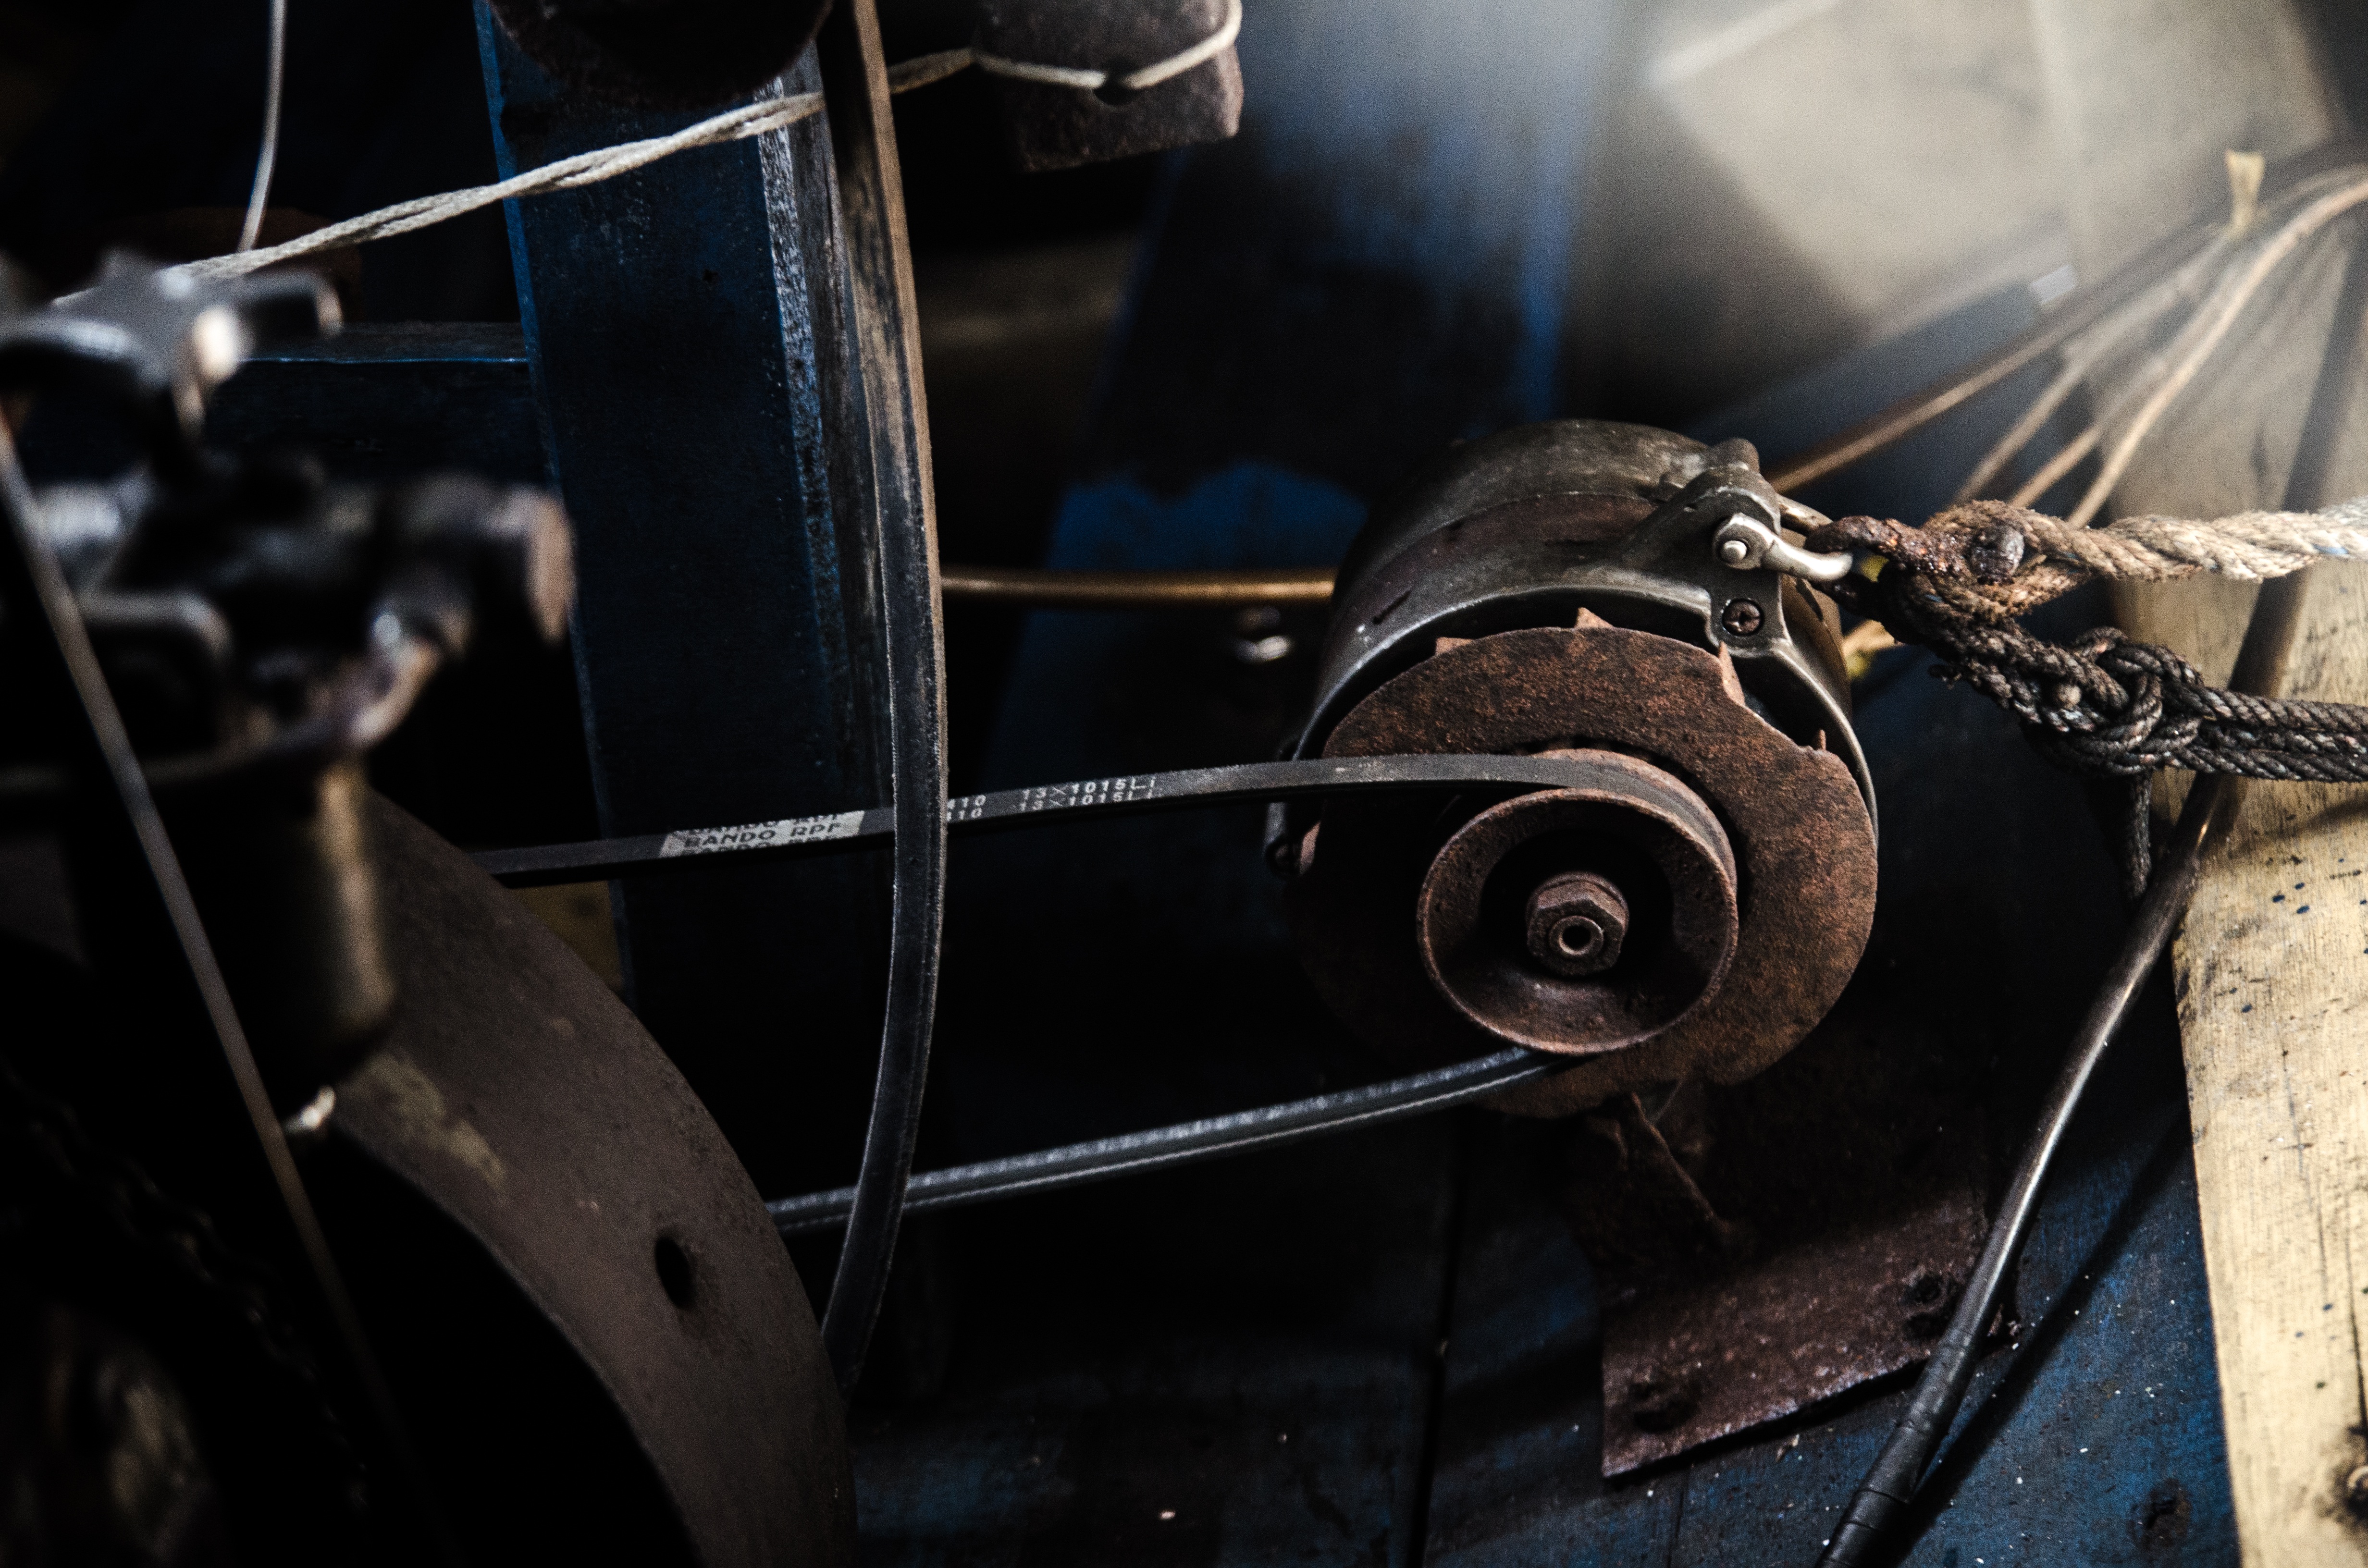
boat, wheel, vehicle, fisherman, machine, engine